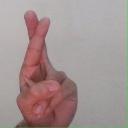
अक्षर: र